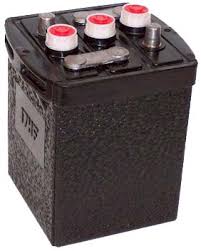
Waste category: battery